Dr. Holms Hotel

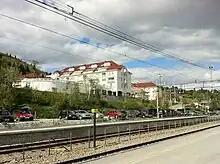
Dr. Holms Hotel above Geilo train station

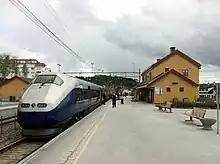
Train at Geilo railway station

Dr. Holms Hotel is a resort hotel in the ski resort town of Geilo in Buskerud county, Norway.